Paul Rankin

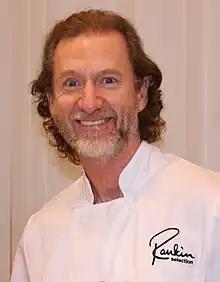
Rankin at "The Good Food Show" in 2011

Paul Rankin (born 1 October 1959 in Glasgow, Scotland) is a celebrity chef from Ballywalter, County Down, Northern Ireland. Rankin's parents moved back to Ballywalter, where he grew up, some time after he was born. This was stated when he was the subject of an episode of a short programme named "Proud Parents" on Channel 4, made in 2006.